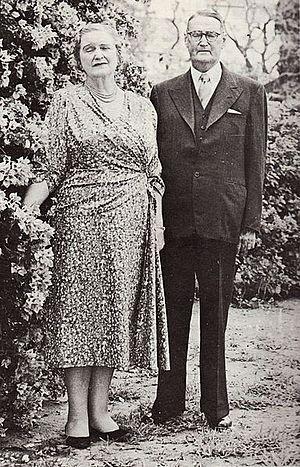
Martha Mabel Jansen est un auteur, une journaliste, une intellectuelle et une femme politique sud-africaine qui a notamment milité pour la promotion de l'afrikaans. Membre active du parti national, elle fut également l'épouse de Ernest George Jansen, le dernier gouverneur général de l'Union de l'Afrique du Sud.